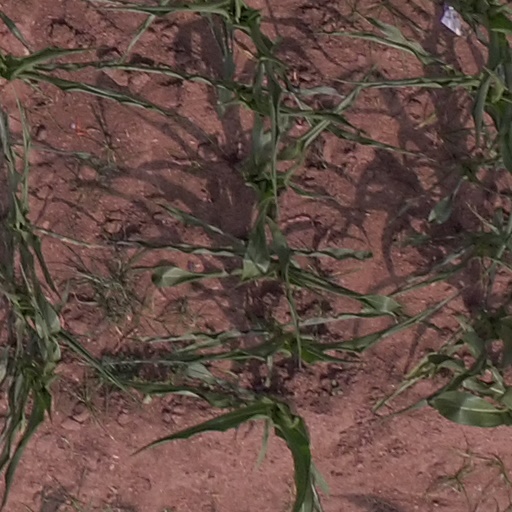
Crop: maize; corn